Escort in Love

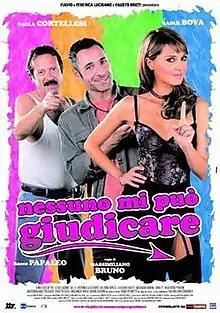
Film poster

Escort in Love ("Nobody can judge me") is a 2011 Italian comedy film directed by Massimiliano Bruno. Paola Cortellesi won the 2011 David di Donatello for Best Actress for her performance as Alice.